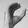
ASL letter: C